Jim Cairns

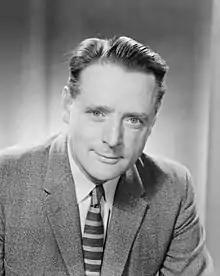
Cairns c. 1962

In Canberra, Cairns became a leader of the left faction of the ALP. He was a highly effective debater and was soon feared and disliked by ministers in the Liberal government of Robert Menzies, although his personal dealings with Menzies himself, who nearly always felt a healthy respect for an intelligent and principled adversary, were more cordial than might have been expected. Cairns was also disliked by many in his own party, who saw him as an ideologue, whose political views were too left-wing for the Australian electorate. Like many Labor figures of his generation, Cairns spent most of his best years in opposition due to the unbroken run in government by the Coalition from 1949 to 1972.